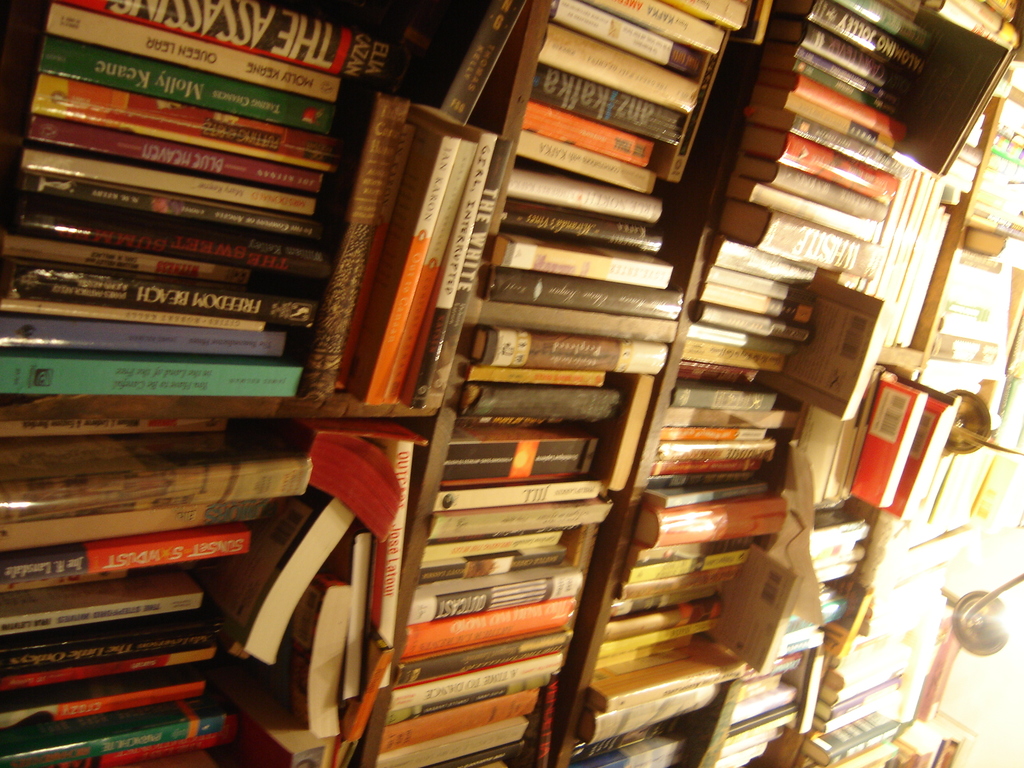
Label: others